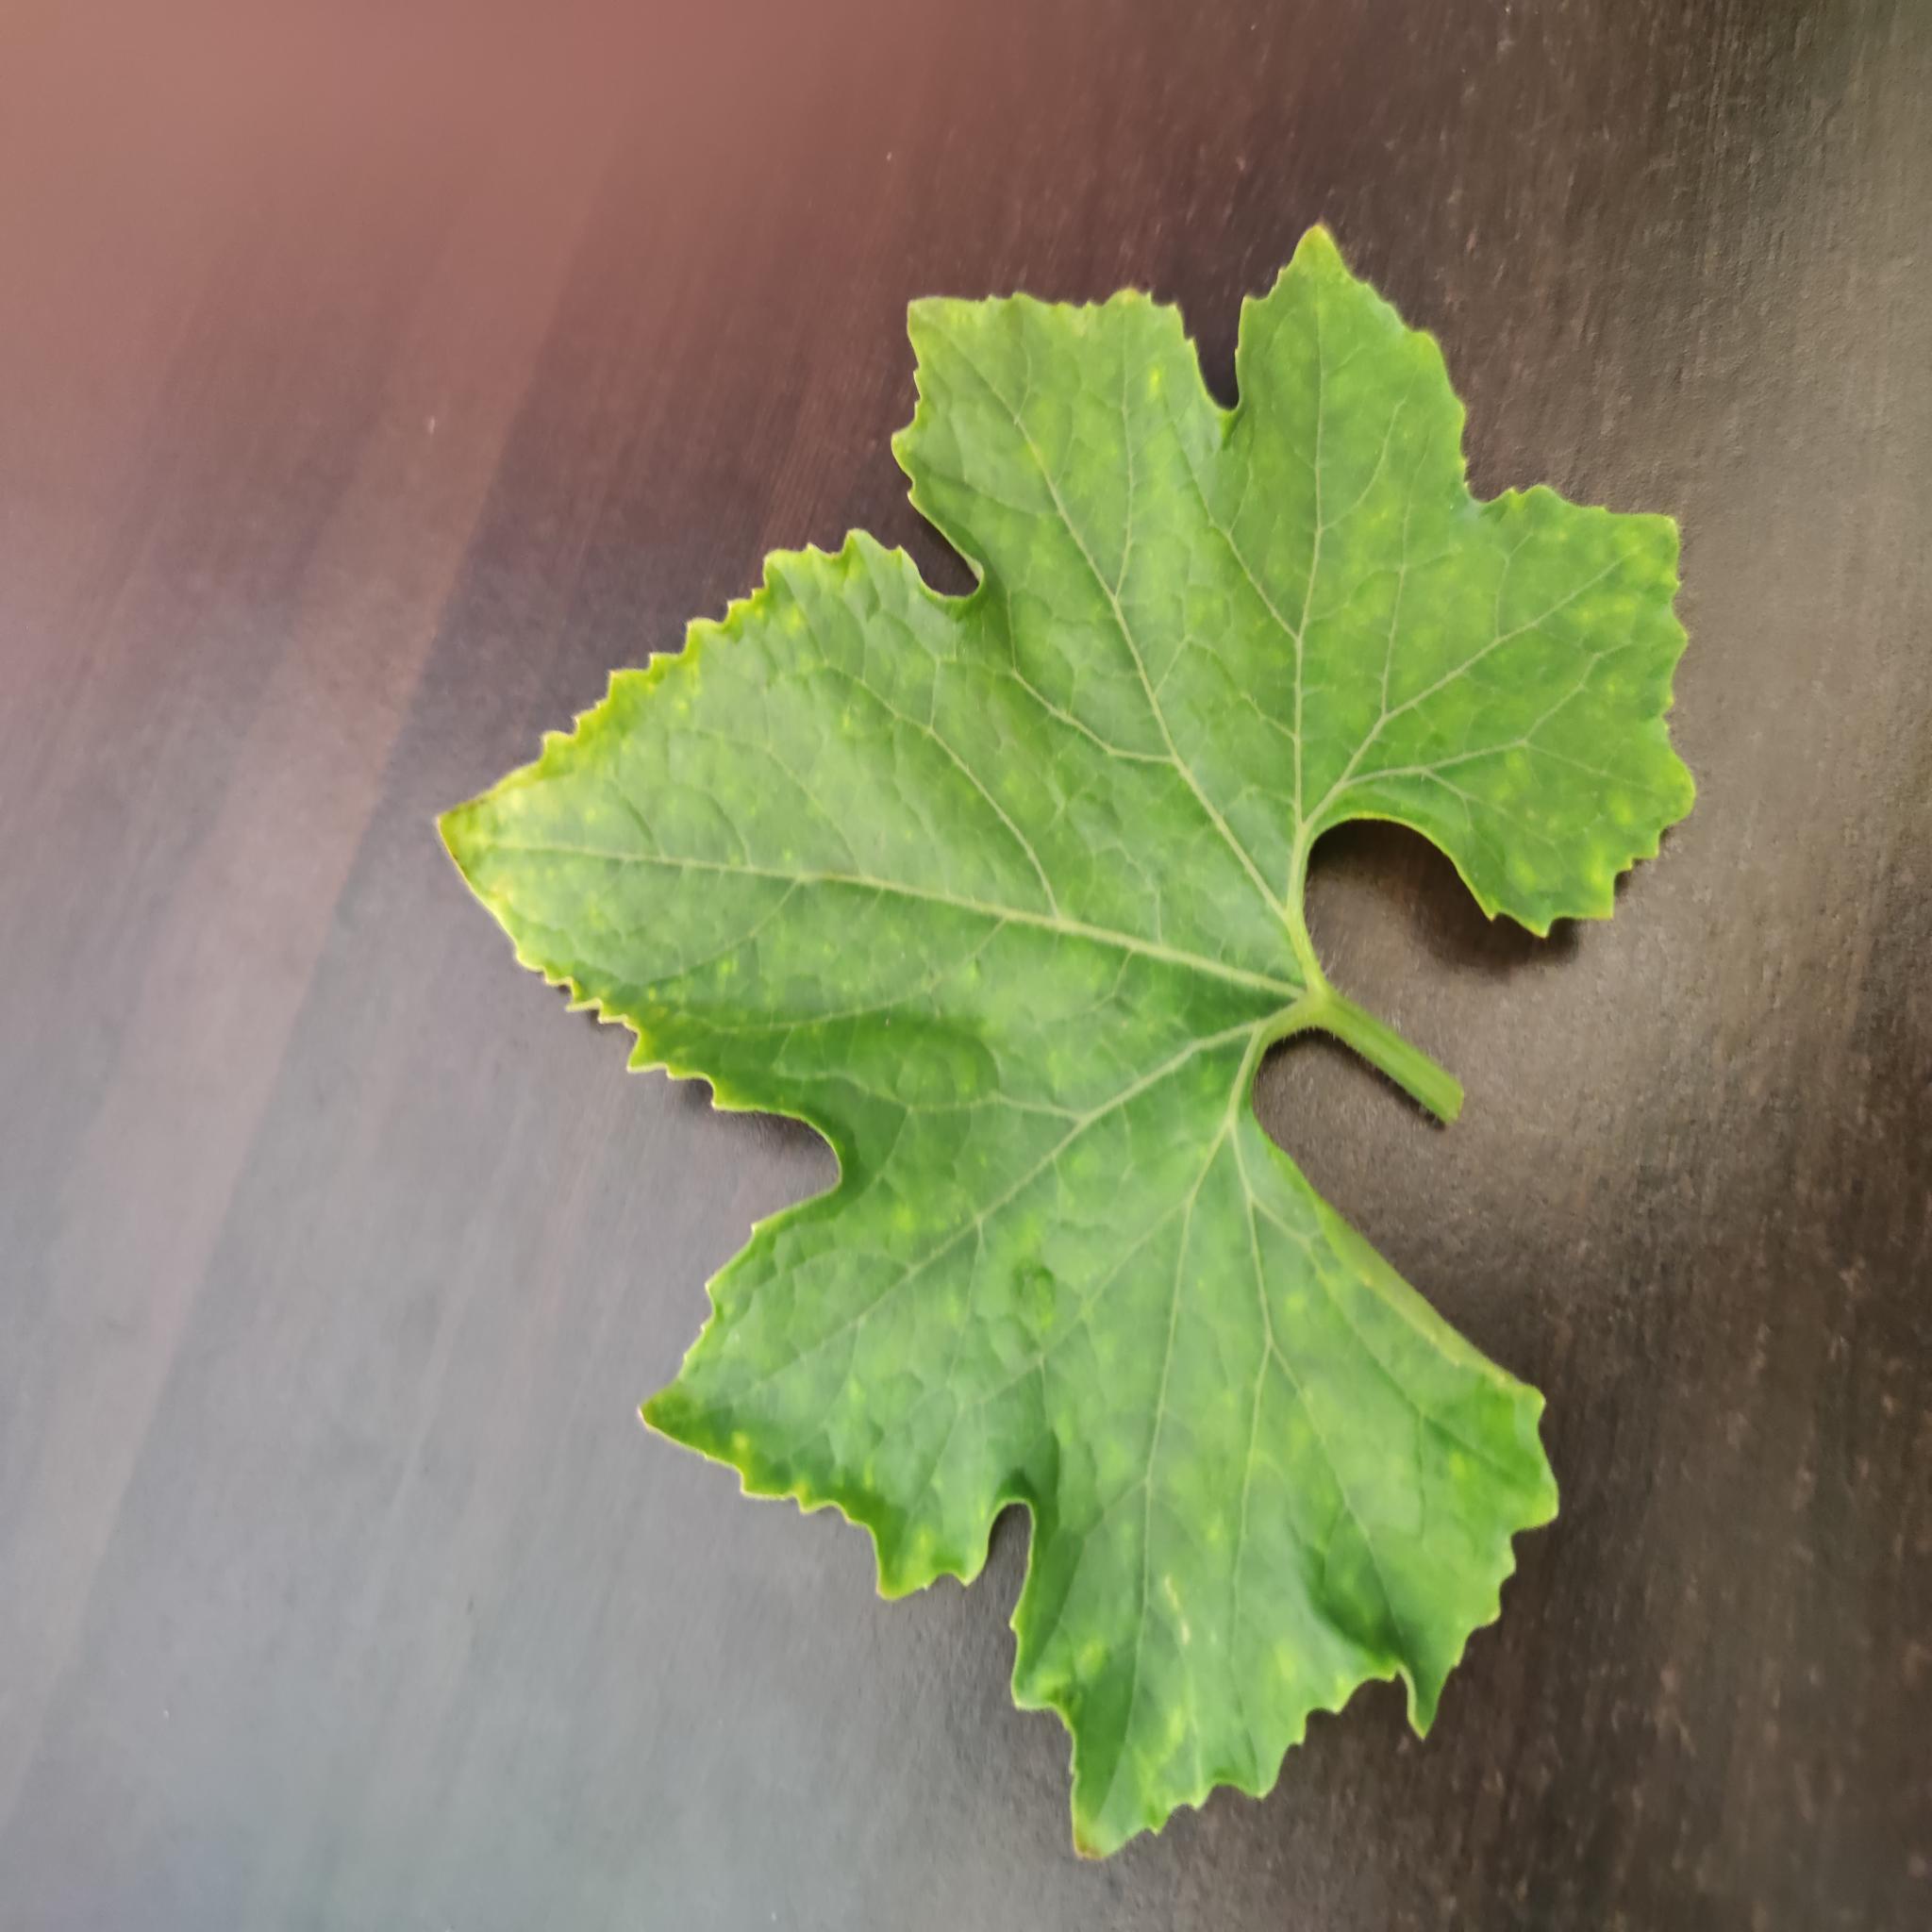
Label: Healthy